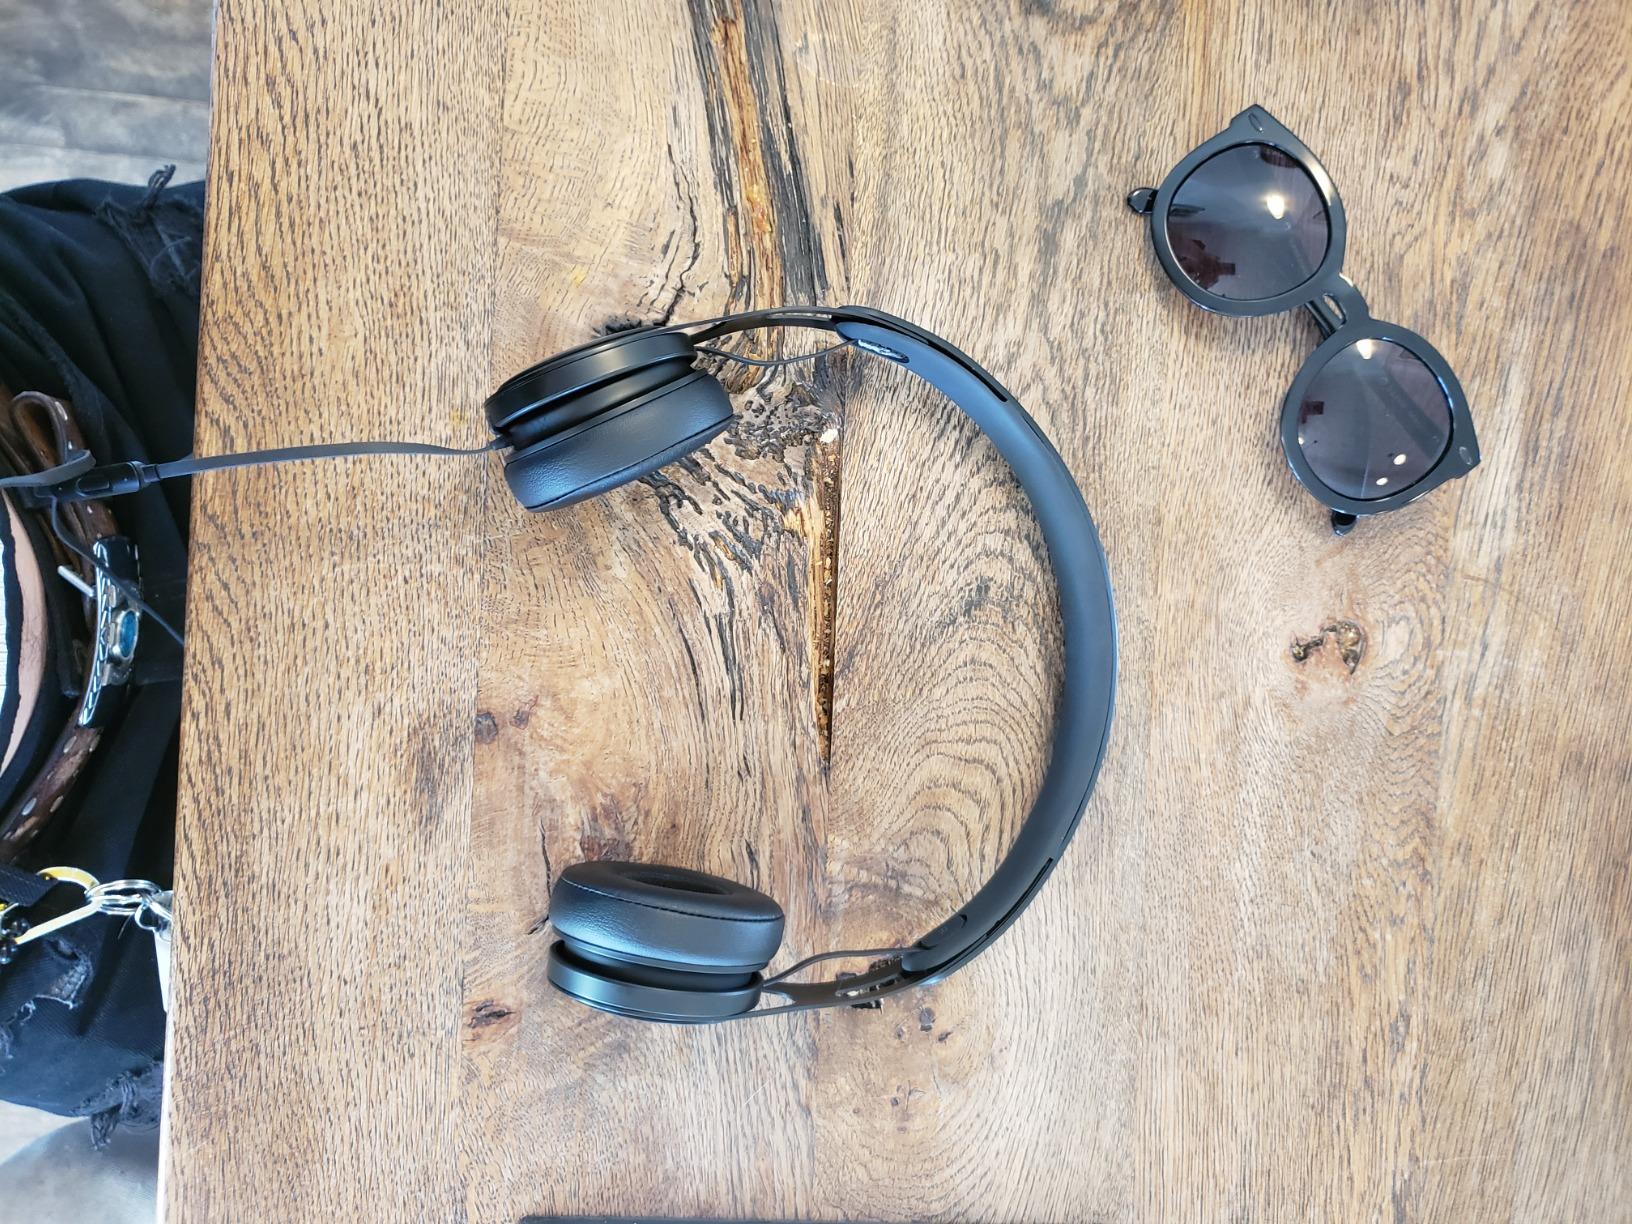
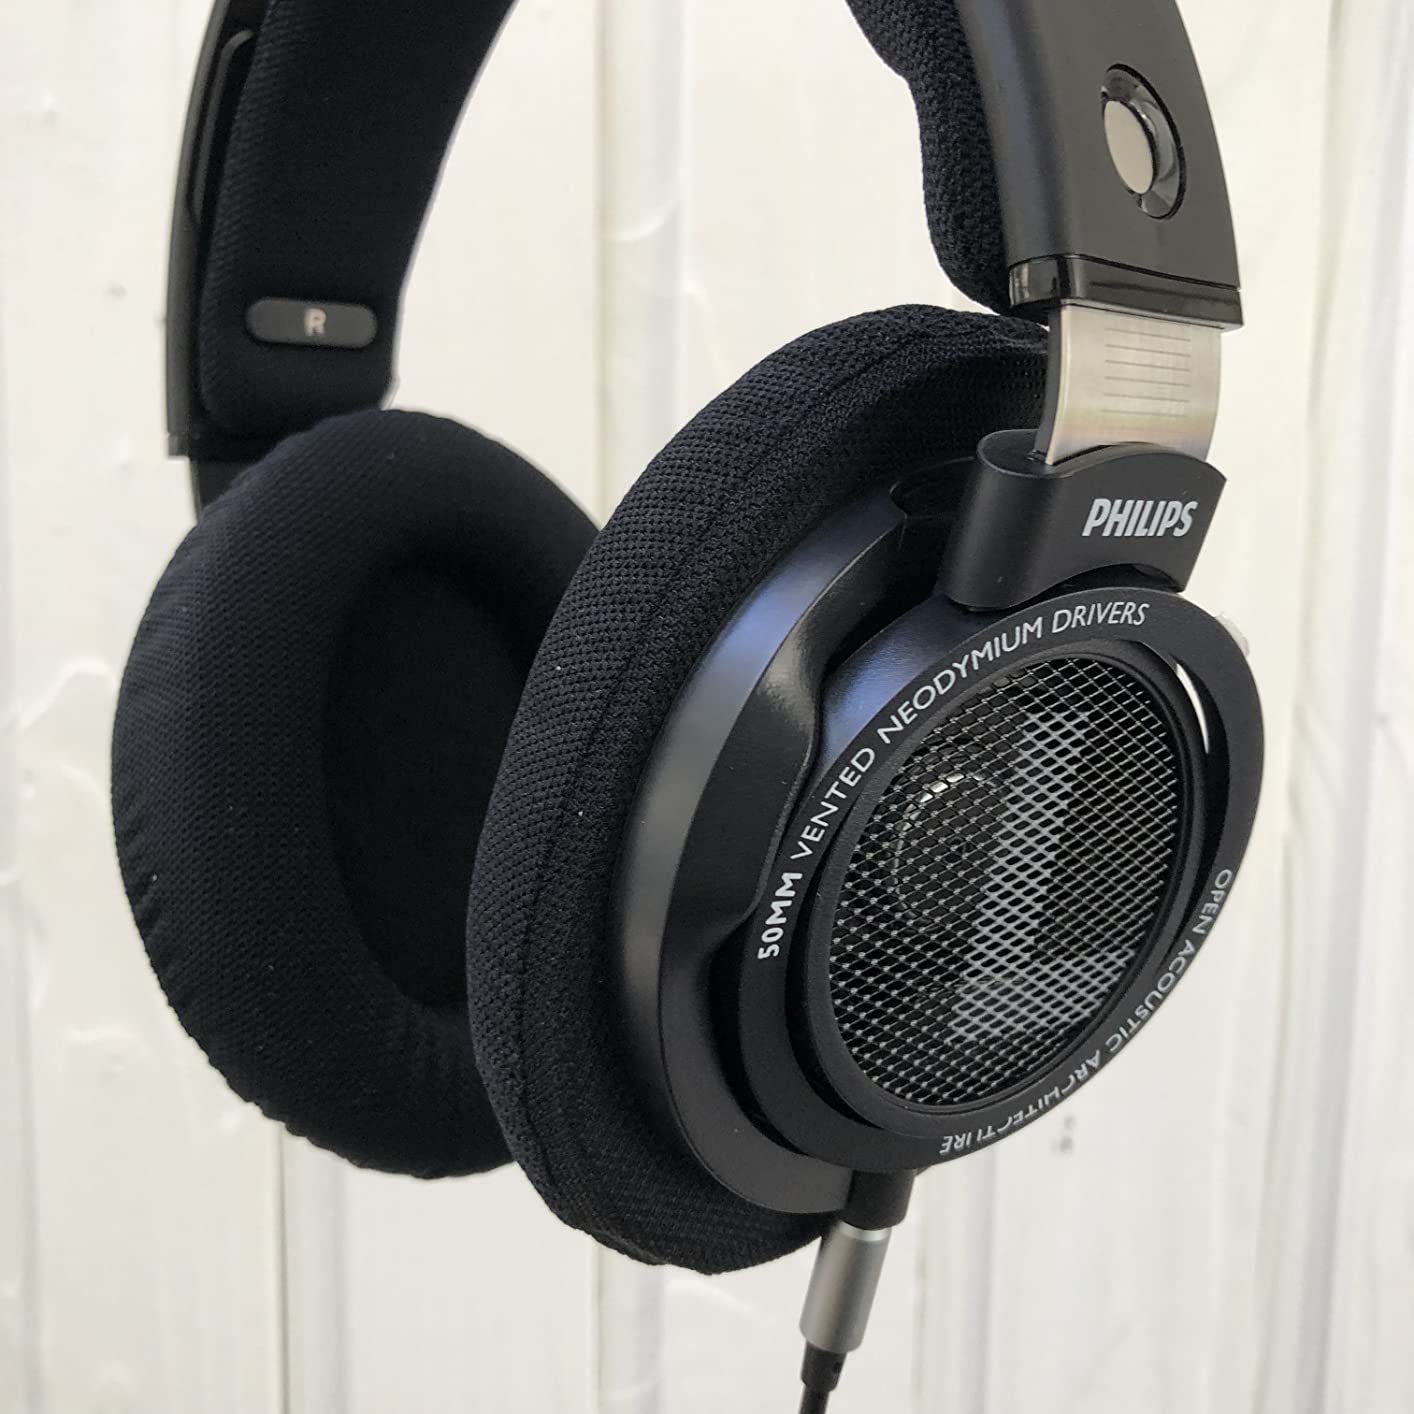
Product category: headphones
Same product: no